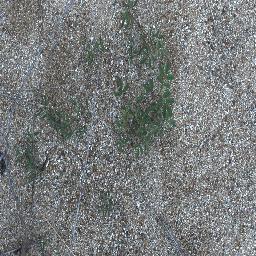
Label: negative